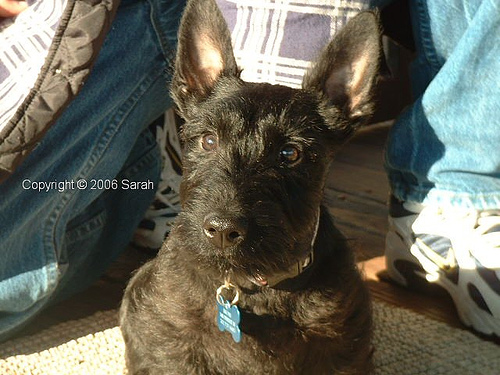
Animal: dog
Breed: scottish terrier